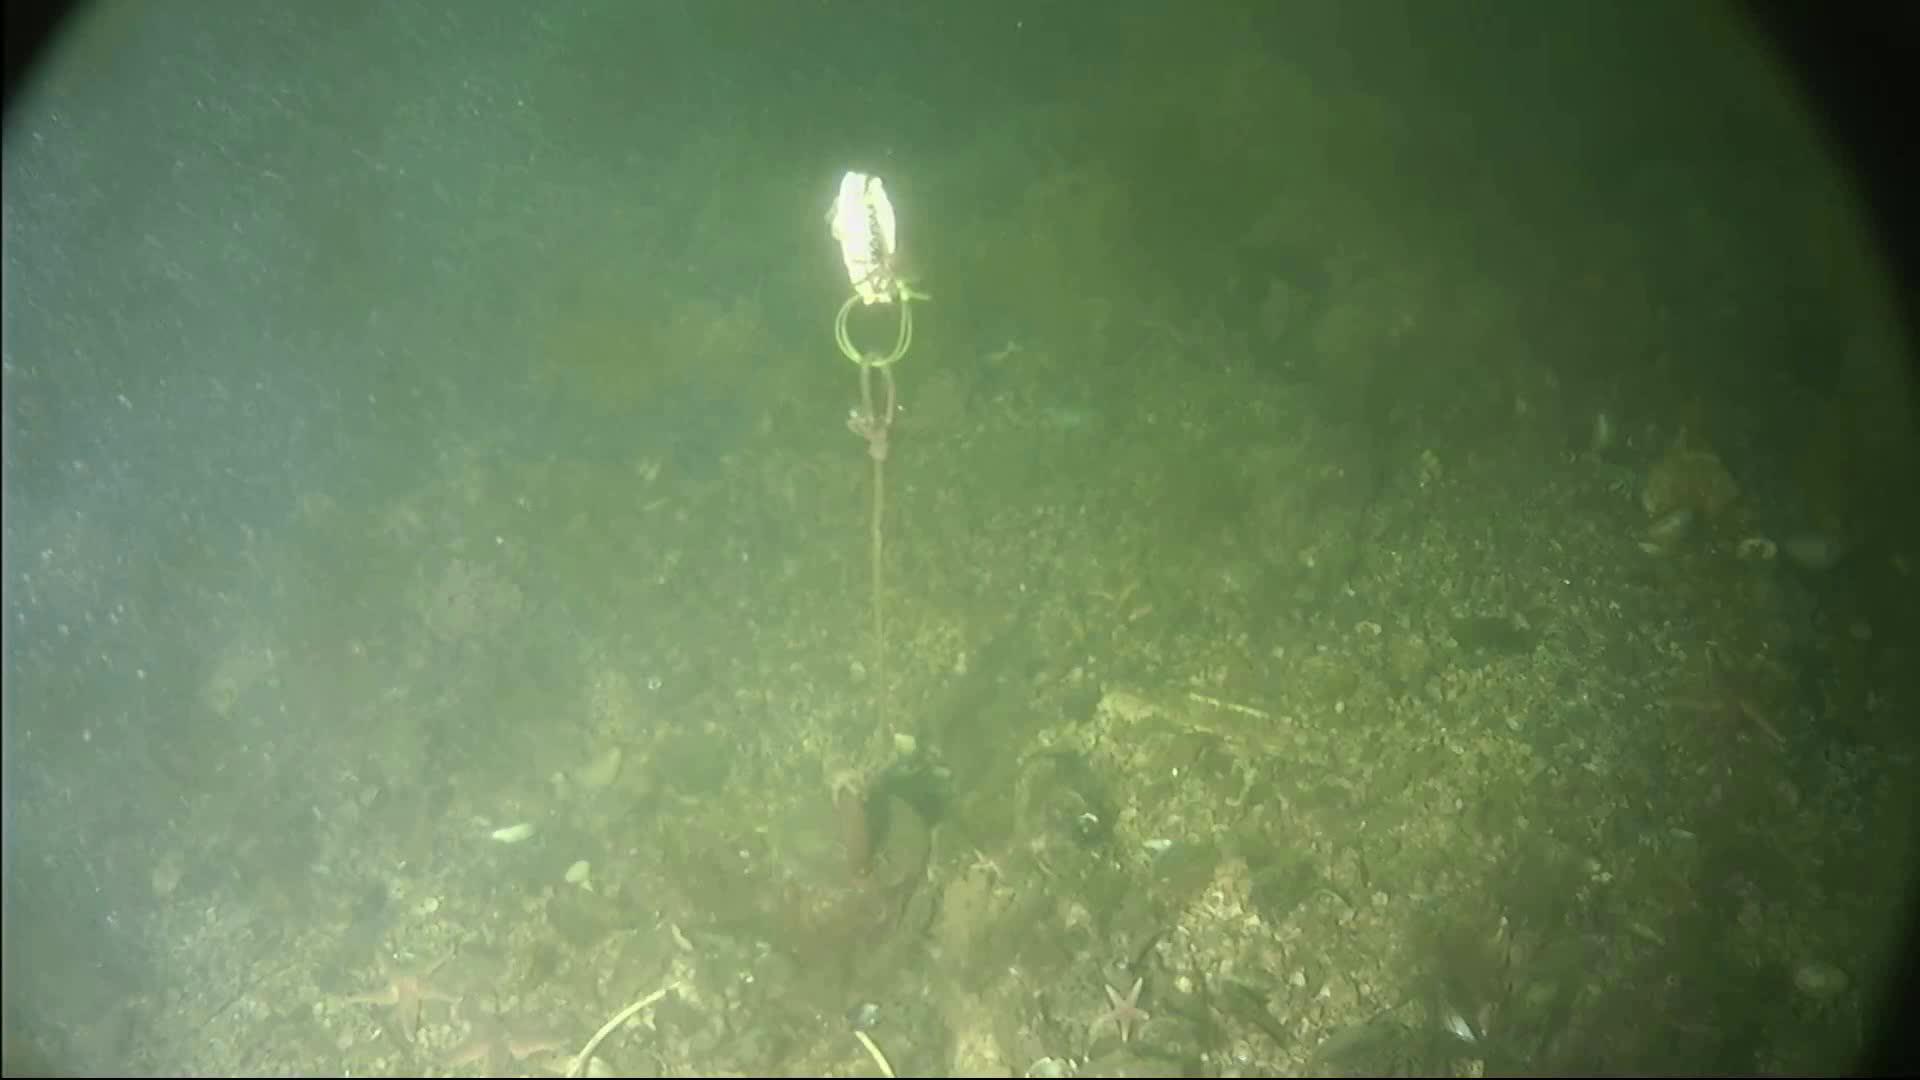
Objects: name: starfish